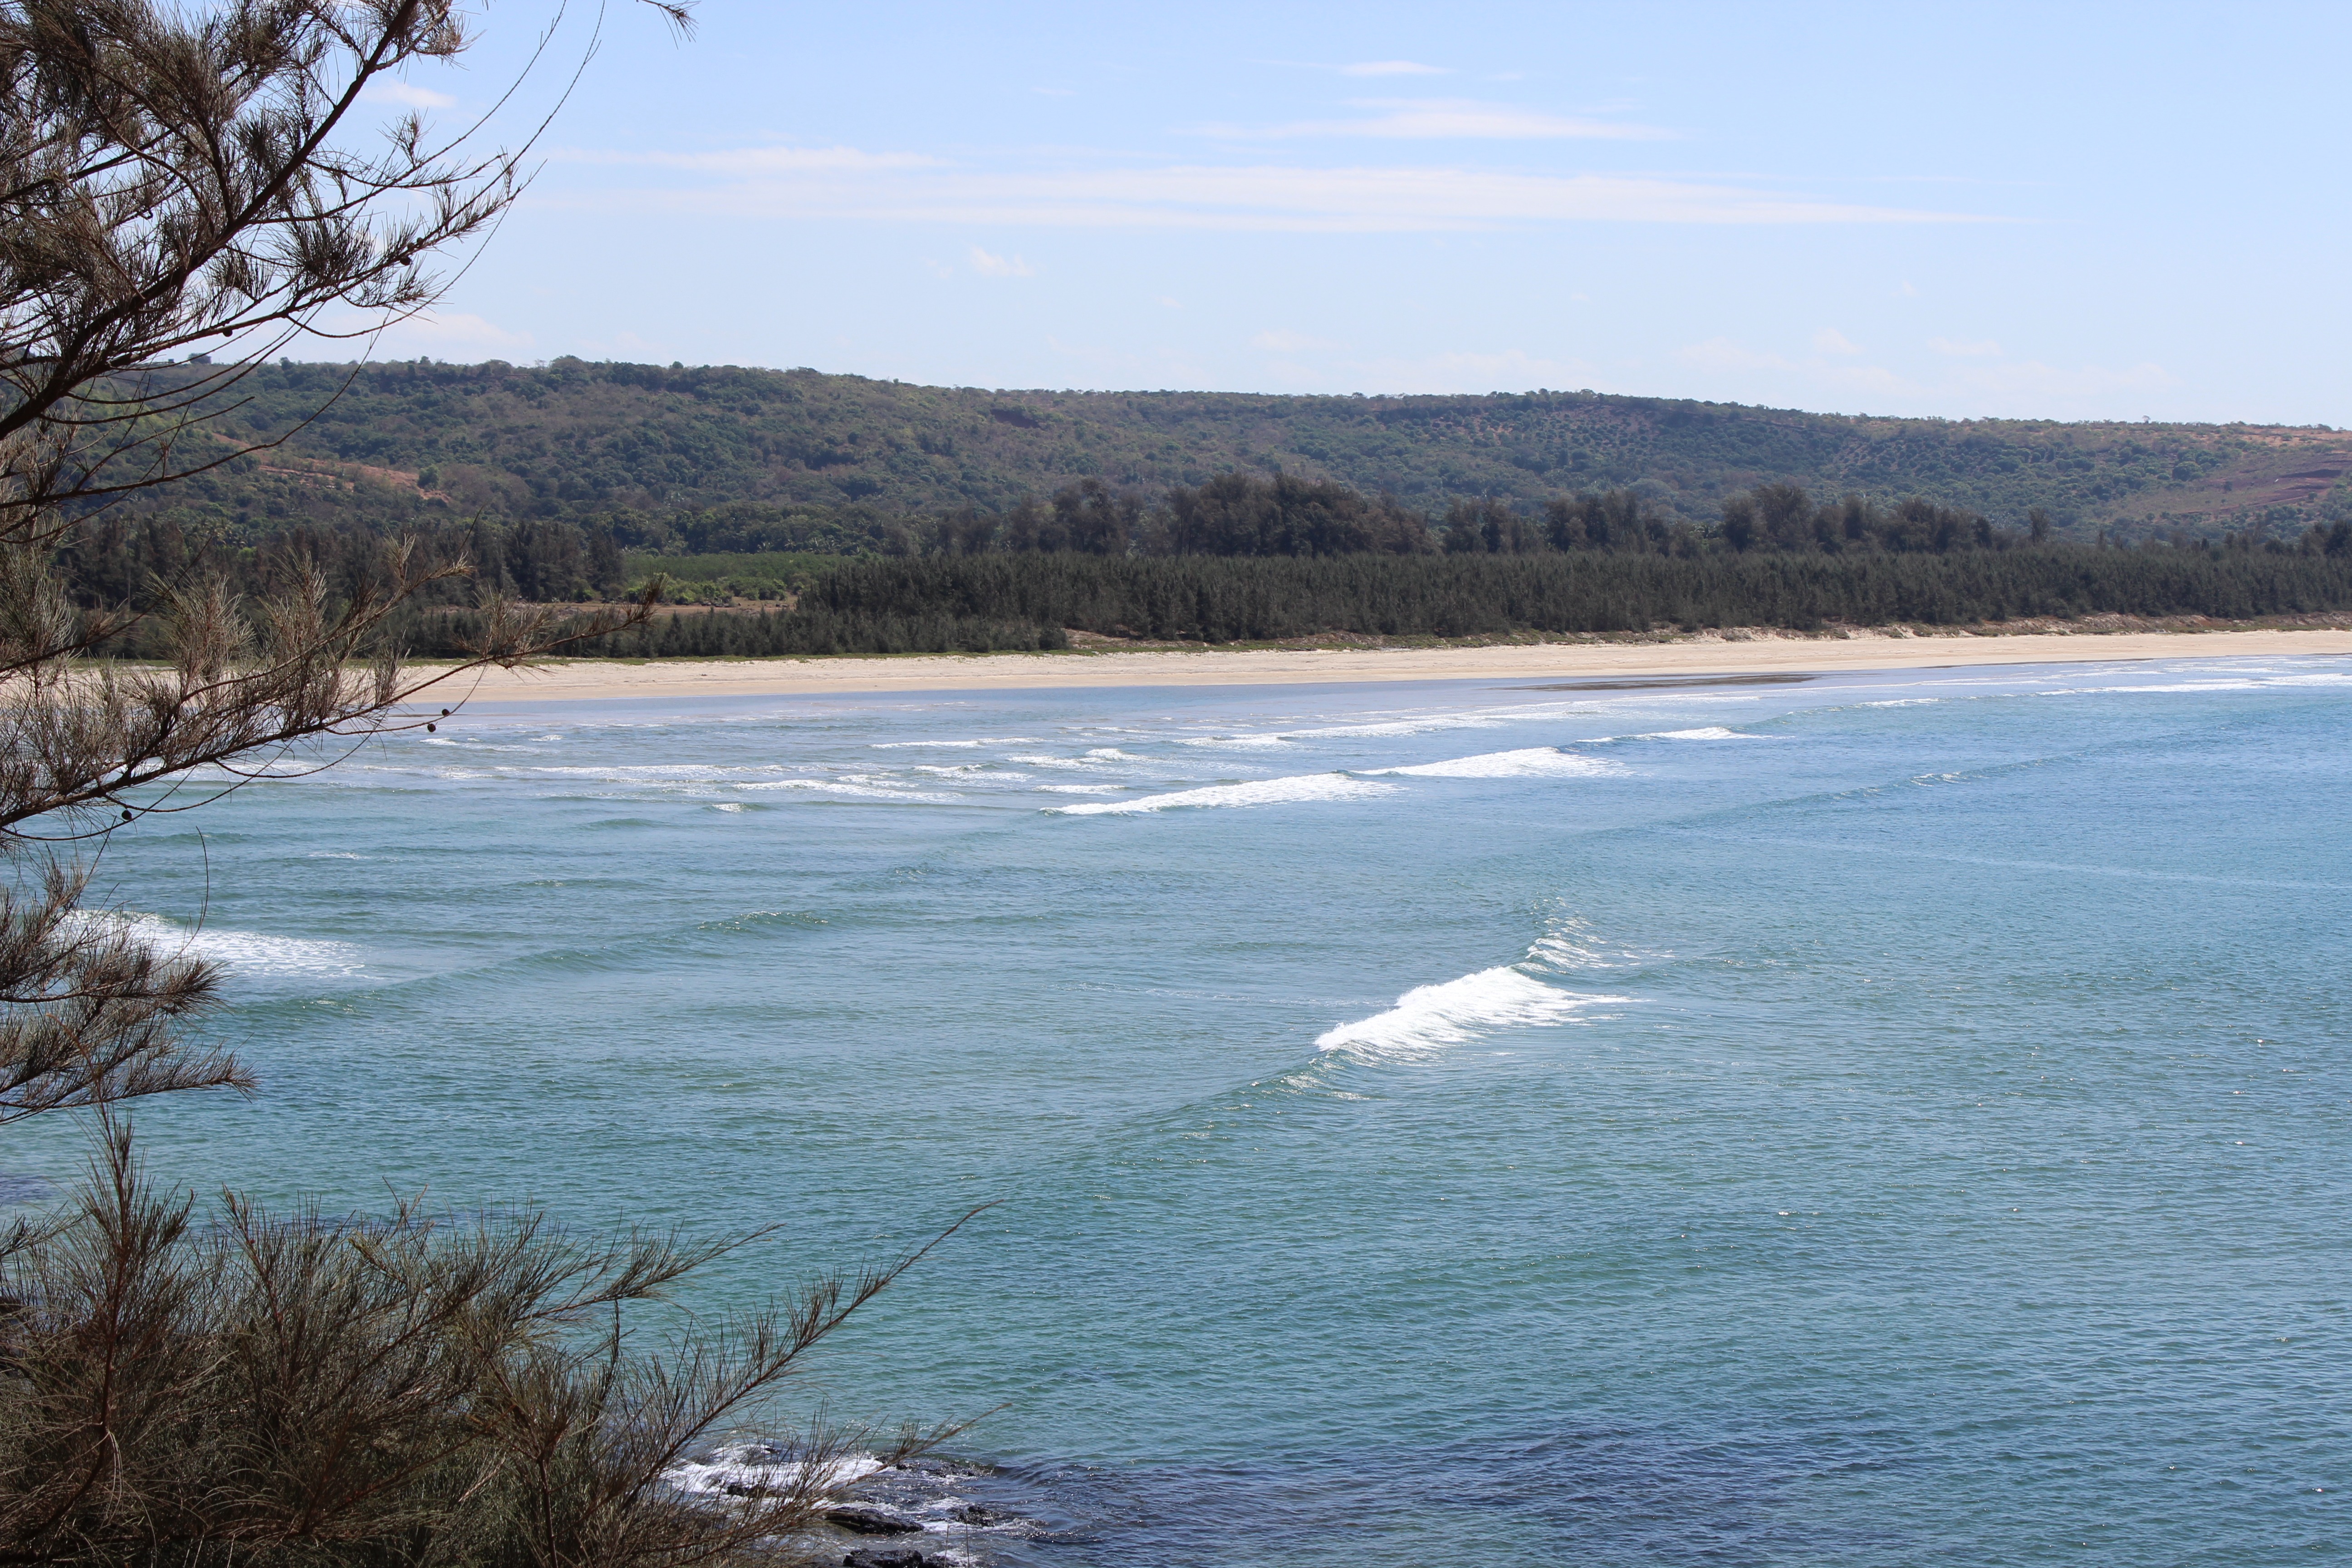
beach, sea, coast, water, ocean, shore, lake, river, bay, reservoir, body of water, waves, wetland, india, loch, maharashtra, geographical feature, konkan